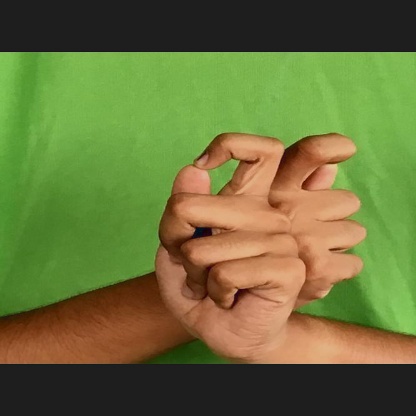
Mudra: Berunda